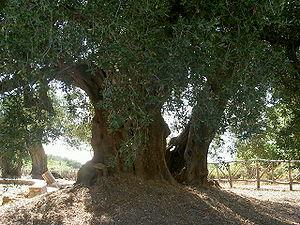
Le parc national du Cilento et du Val de Diano est un parc national italien situé dans la province de Salerne en Campanie.
L’olivier est un arbre fruitier qui produit les olives, un fruit consommé sous diverses formes et dont on extrait une des principales huiles alimentaires, l'huile d'olive. C'est la variété, domestiquée depuis plusieurs millénaires et cultivée principalement dans les régions de climat méditerranéen, de l'une des sous-espèces de Olea europaea, une espèce d'arbres et d'arbustes de la famille des Oléacées.